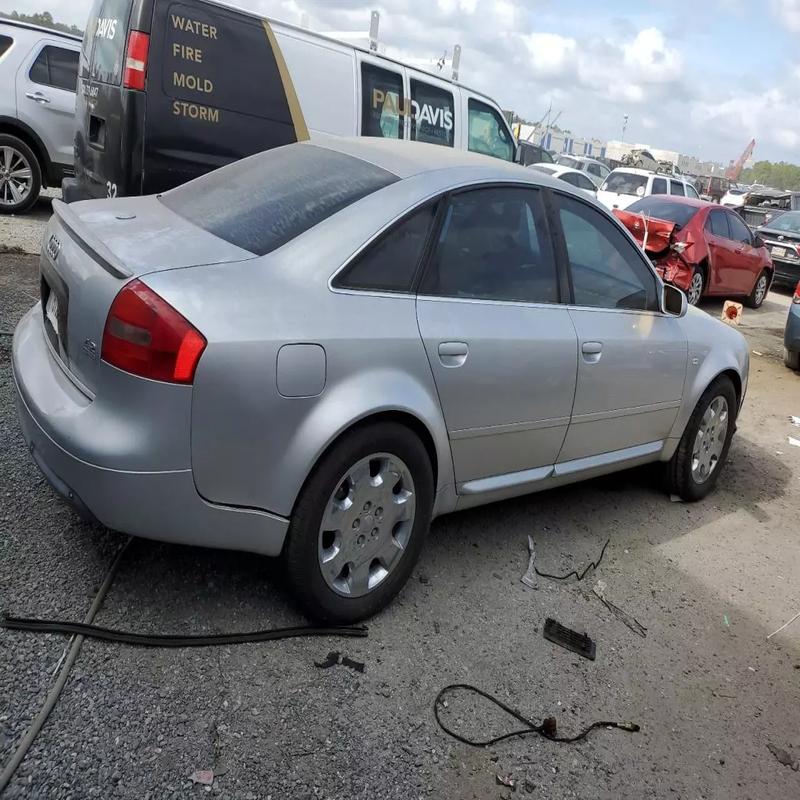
Aucun dommage détecté.
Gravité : aucun